Second Army (Romania)

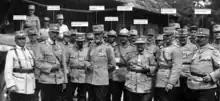
Generals of the Second Army in 1917

The Second Army was part of the Romanian offensive in Transylvania during the autumn of 1916. Following the failure of the offensive and due to the Central Powers counterattack, which led to the occupation of most of the country's territory, the Second Army, along with the remnants of other Romanian military units, were forced to retreat into the region of Moldavia, the only Romanian territory unoccupied by enemy forces.